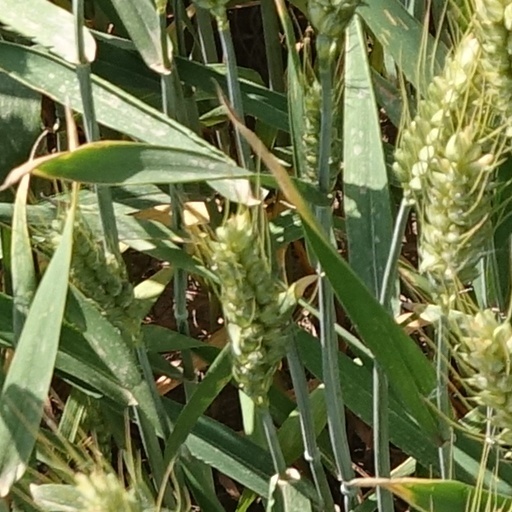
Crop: wheat